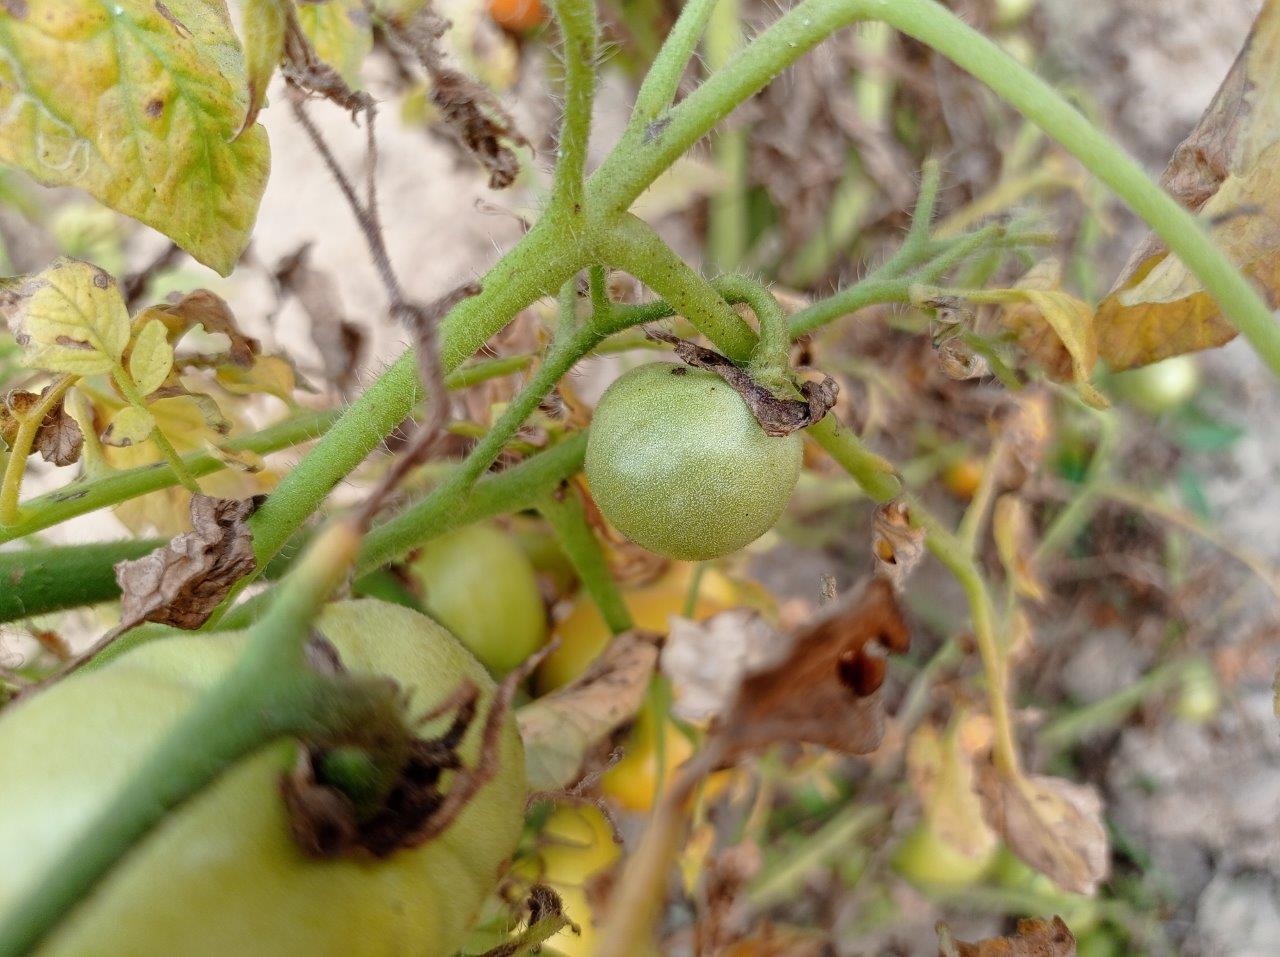
Maturity: Immature